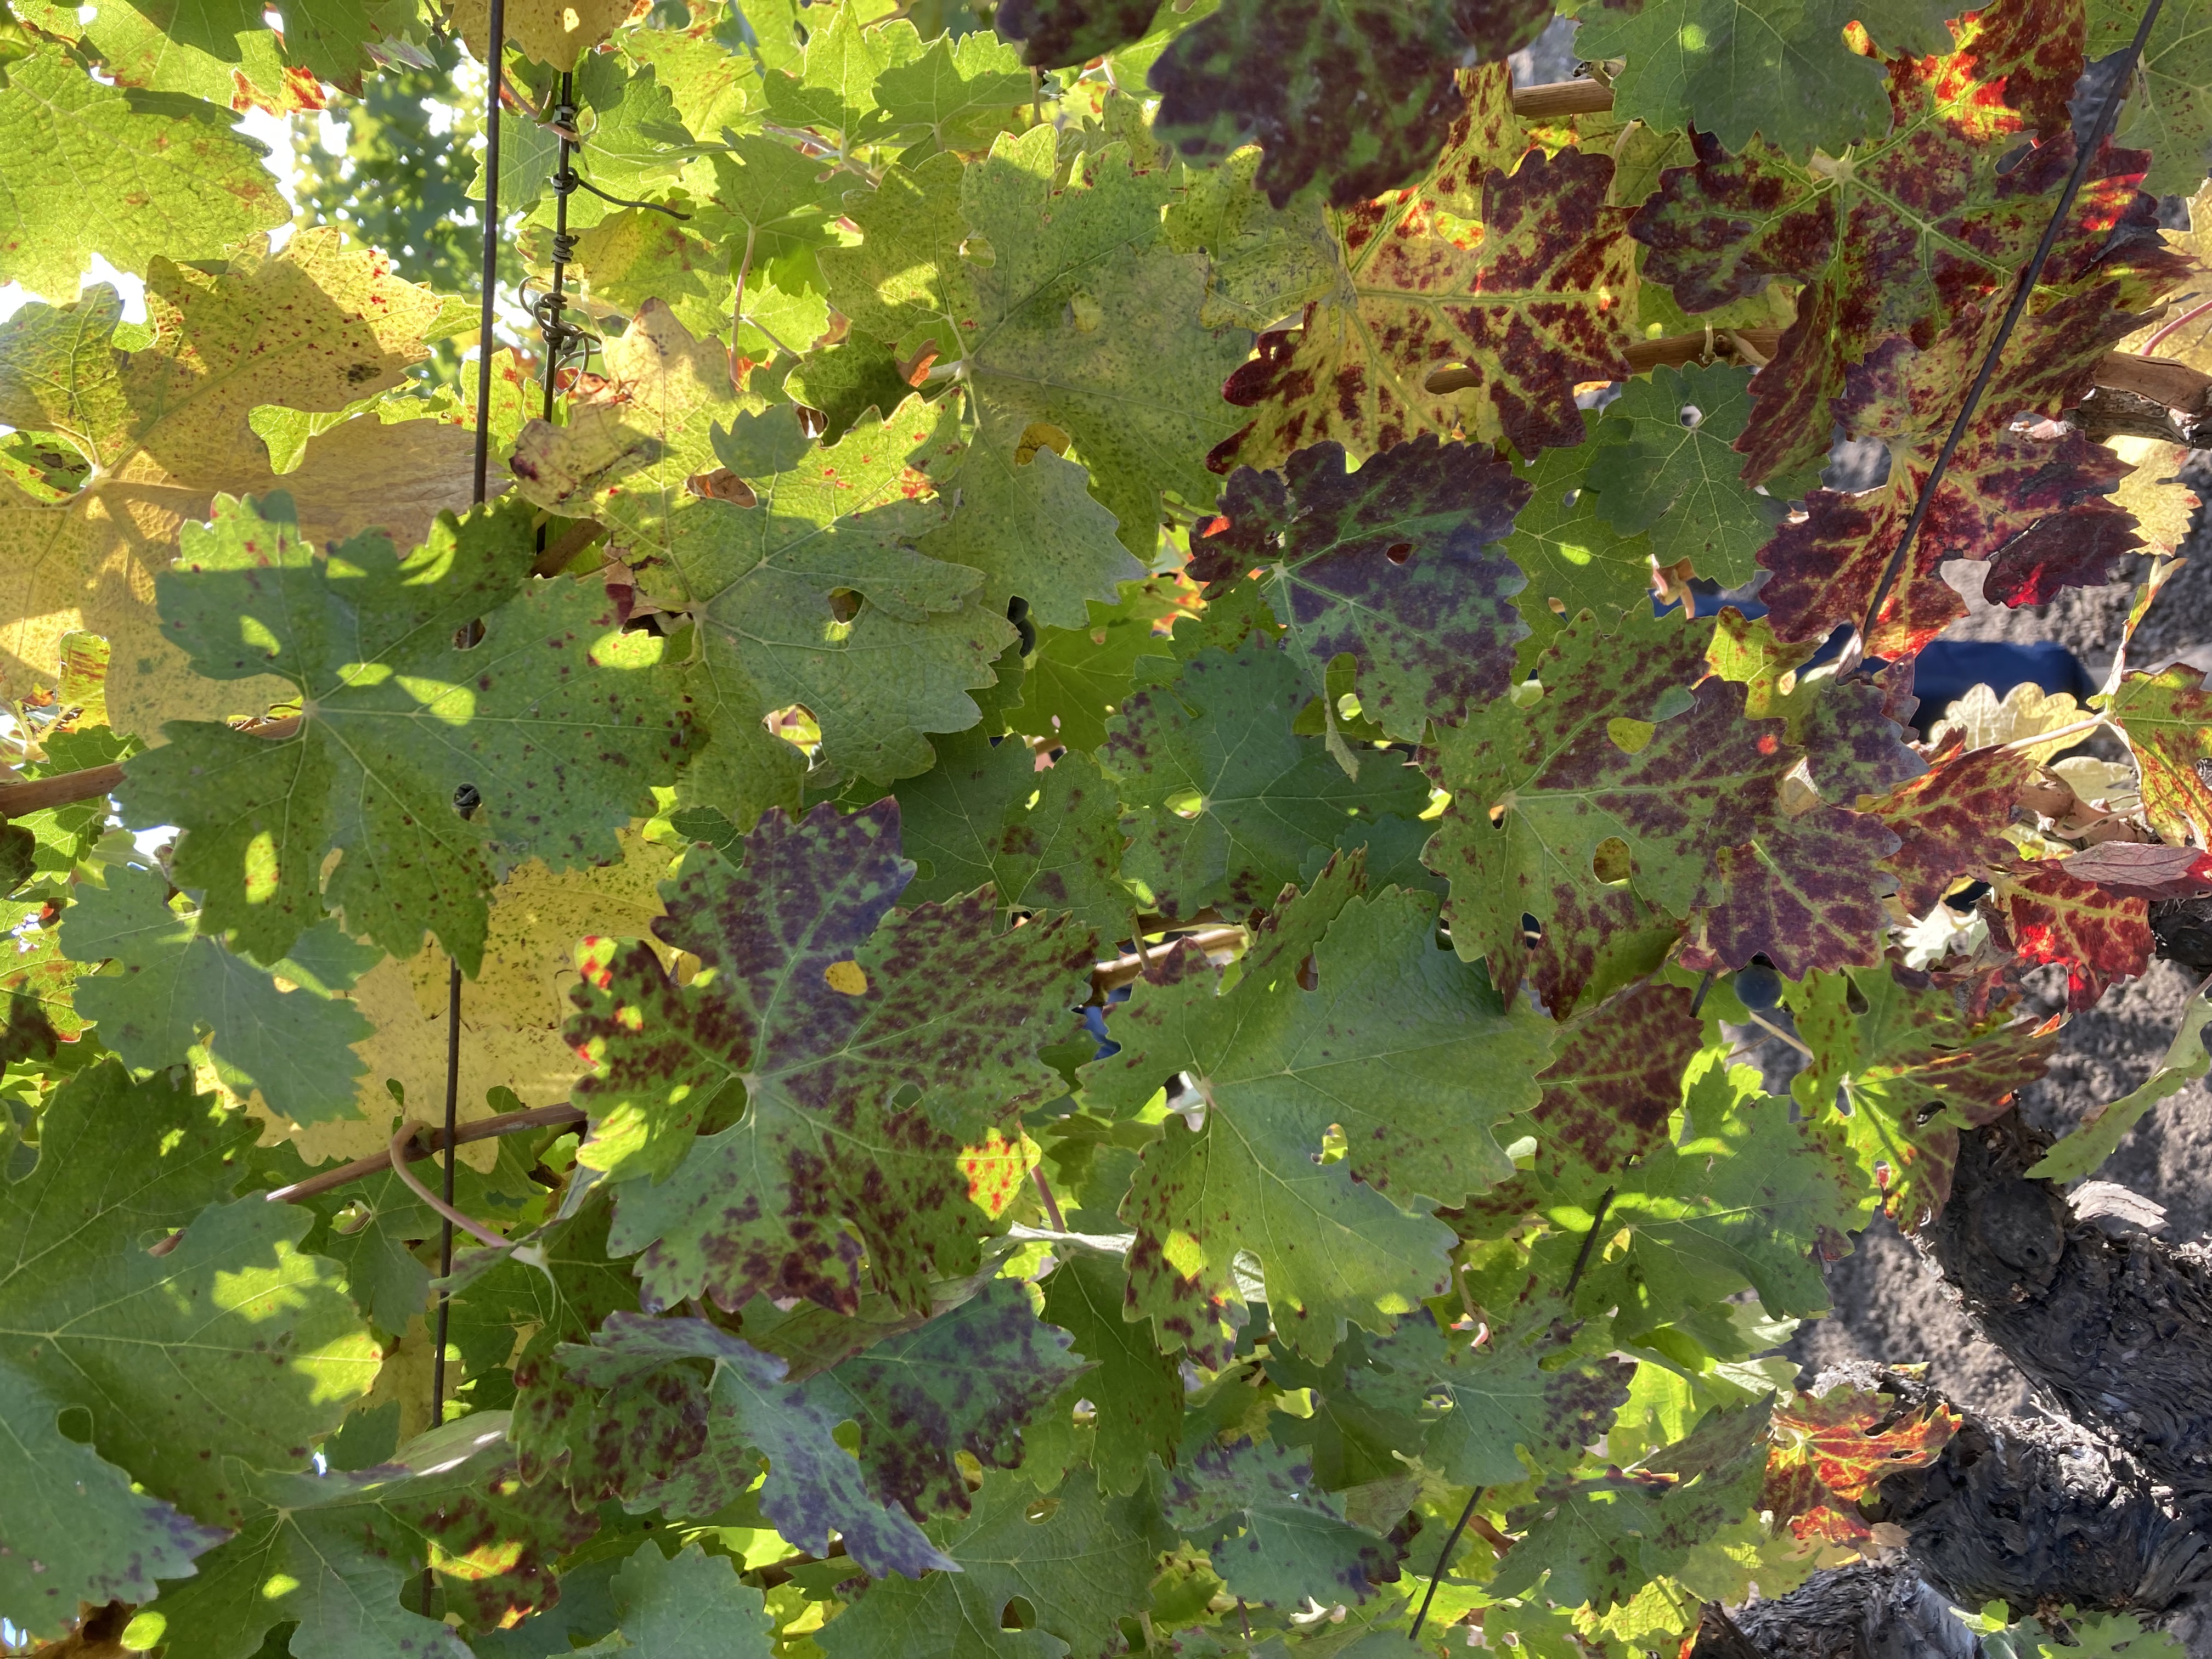
Label: Leafroll 3